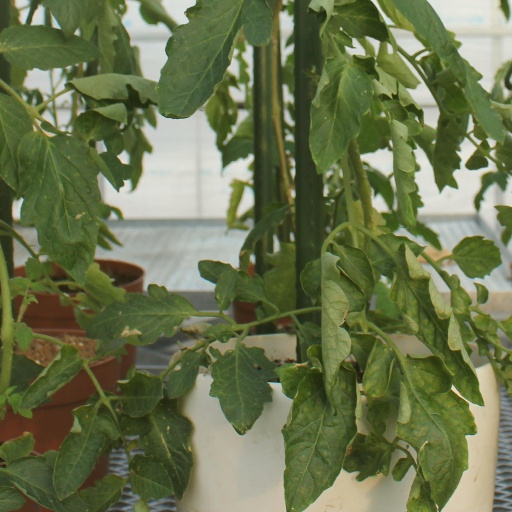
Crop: tomato